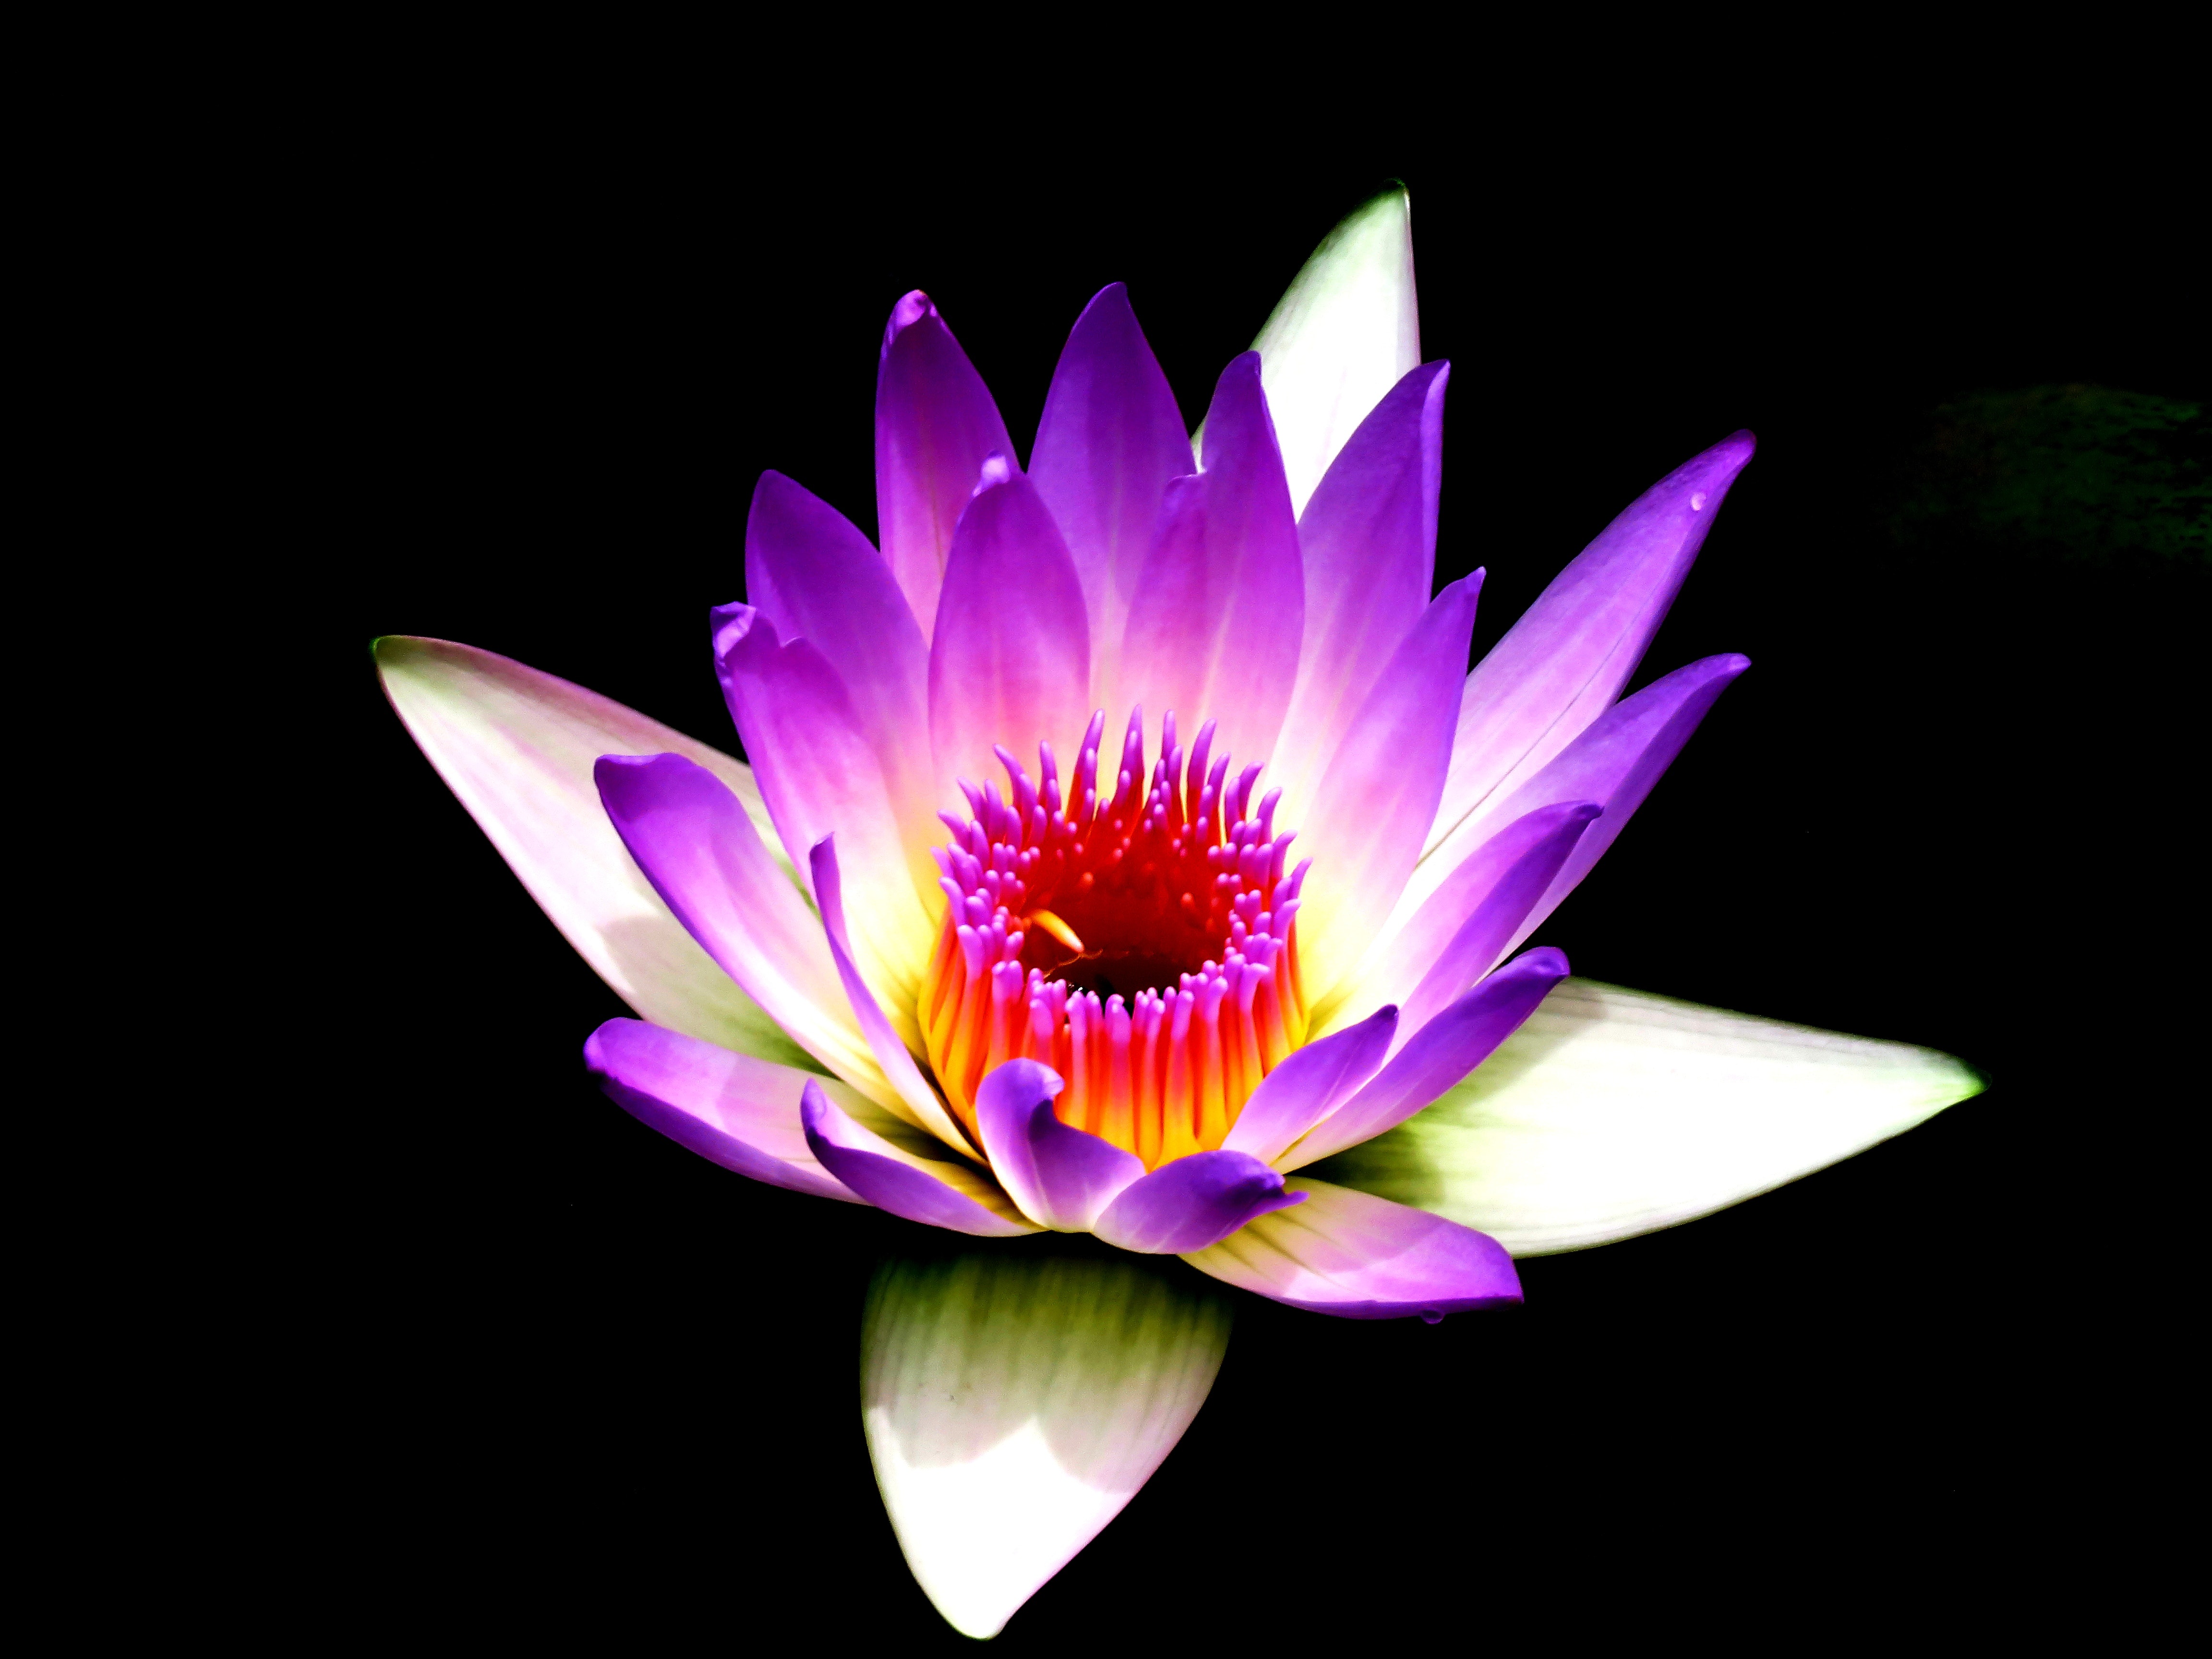
flower, flowering plant, petal, aquatic plant, sacred lotus, lotus, purple, violet, lotus family, plant, water lily, still life photography, fragrant white water lily, pink, botany, macro photography, wildflower, reflection, annual plant, darkness, proteales, gazania, lily family, still life, plant stem, graphics